Nissan Primera

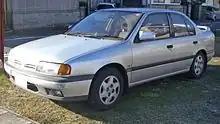
1990 Nissan Primera 1.8 (Japan)

Since 1986, Nissan had been building Bluebirds — essentially a rebadged home market Auster/Stanza – for the market in Europe at its factory in Washington, Tyne and Wear, England. Nissan showcased the Primera X concept car at the 1989 Tokyo Motor Show as part of Project 901 (Nissan's performance vision for 1990), and concept car UV.X at the 1989 Frankfurt Motor Show. The design was specifically targeted at European buyers.